Antony Blinken

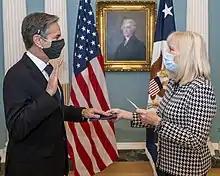
Blinken being sworn in as Secretary of State at the U.S. State Department on January 26, 2021

Blinken was a foreign policy advisor for Biden's 2020 presidential campaign. On November 22, 2020, Bloomberg News reported that Biden had selected Blinken as his nominee for secretary of state. These reports were later corroborated by "The New York Times" and other outlets. On November 24, upon being announced as Biden's choice for secretary of state, Blinken said, "We can't solve all the world's problems alone [and] we need to be working with other countries." He had earlier remarked in a September 2020 interview with the Associated Press that "democracy is in retreat around the world, and unfortunately it's also in retreat at home because of the president taking a two-by-four to its institutions, its values and its people every day."